Fitocracy

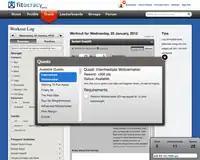
Browsing available quests in Fitocracy

Fitocracy users log their exercise activity by selecting from a collection of activities such as weight lifting or running and entering details such as weight lifted or distance run. Points are awarded based on the estimated fitness benefit of each activity. Users must reach points thresholds in order to "level up".